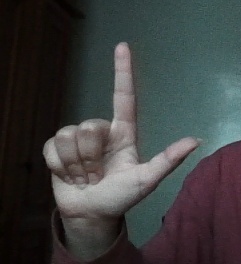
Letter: laam